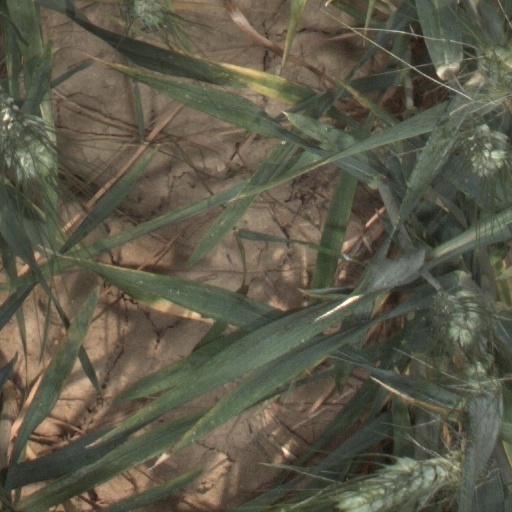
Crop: wheat